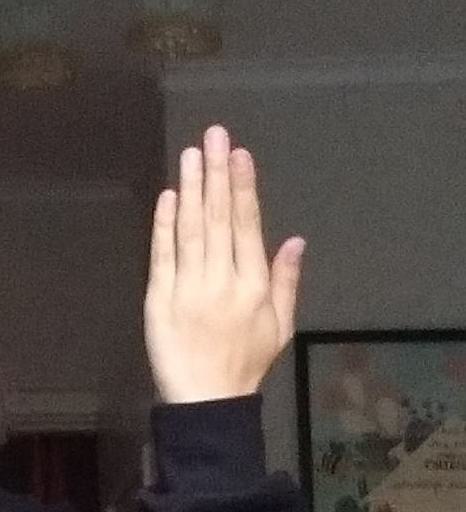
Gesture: stop_inverted